Araceae

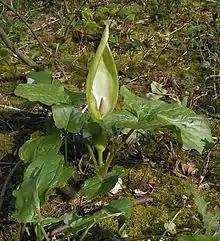
The cuckoo-pint or lords and ladies ("Arum maculatum") is a common arum in British woodlands.

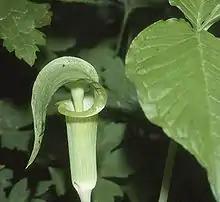
"Arisaema triphyllum"

143 genera are accepted within the Araceae. "Anthurium", "Epipremnum", "Monstera", "Philodendron" and "Zantedeschia" are some of the most well-known genera of the family, as are the "Colocasia" (taro, "arbi") and "Xanthosoma" ('elephant-ear', ‘ape), which are both cultivated for human consumption. The largest unbranched inflorescence in the world is that of the arum "Amorphophallus titanum" (titan arum).